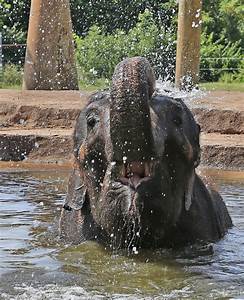
Label: elefante